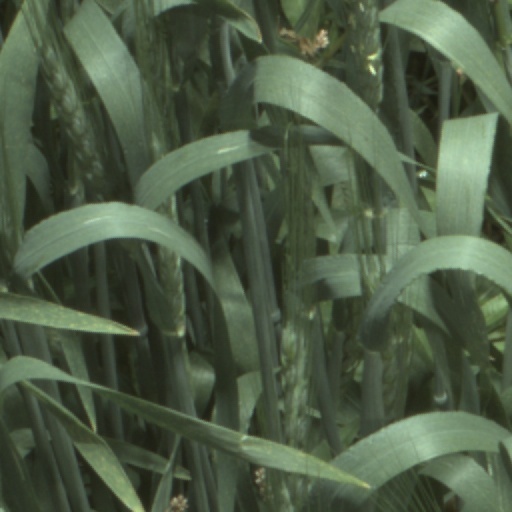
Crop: wheat